Isono Kazumasa

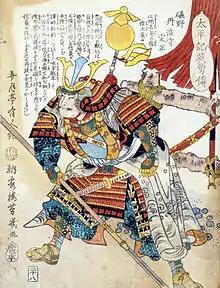
Portrait of Isono Kazumasa from Utagawa Yoshiiku's "Heroes of the Taiheiki"

was a senior retainer of the Azai clan, later Oda clan and the castle lord in command of Sawayama castle.